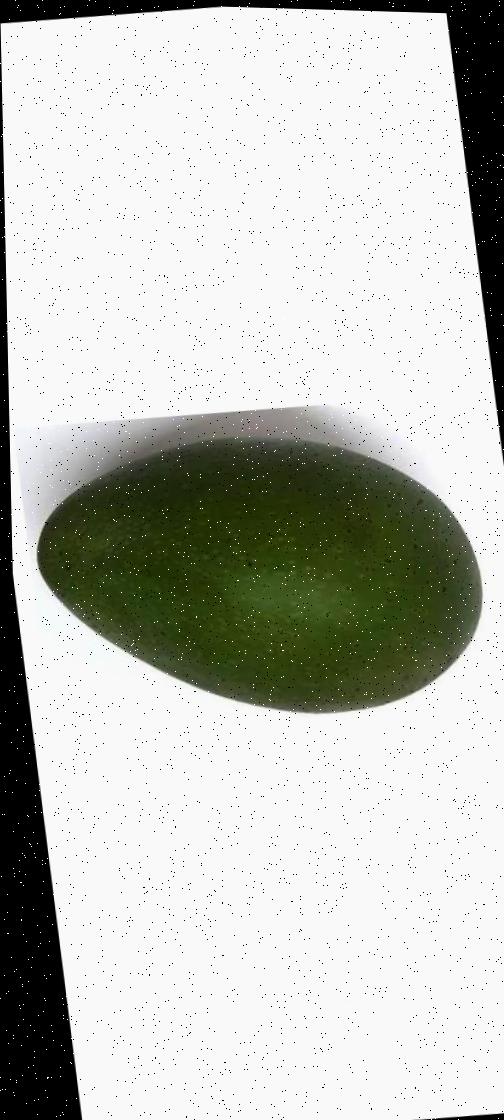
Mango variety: Ashshina Zhinuk